Louise McWhirter

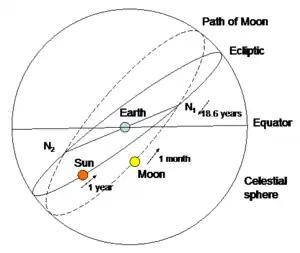
The geocentric view of the movement of the Nodes, which has a cycle of 18.6 years approximately.

McWhirter's main theory was that the major of primary trend of business volume and finance is clearly pointed out by the 18.6-year cycle of the North Node as it passes through the twelve signs of the zodiac. During a long-term trend, the four crucial points of the stock market are reached when the Node enters the four fixed signs respectively: